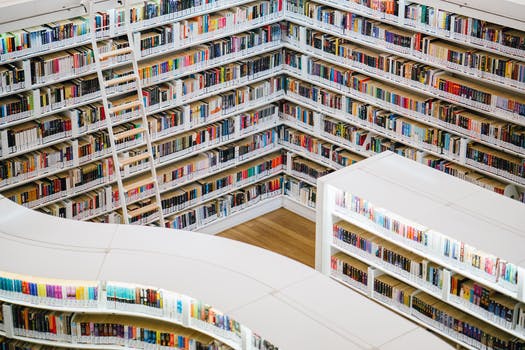
Label: No Watermark